John Henry Godfrey

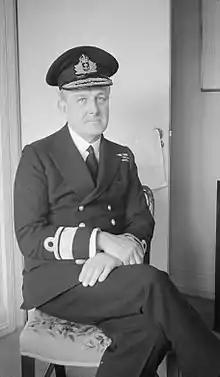
Godfrey as a Rear Admiral during World War II

Admiral John Henry Godfrey CB (10 July 1888 – 29 August 1970) was an officer of the Royal Navy and Royal Indian Navy, specialising in navigation. Ian Fleming is said to have based James Bond's boss, "M", on Godfrey.